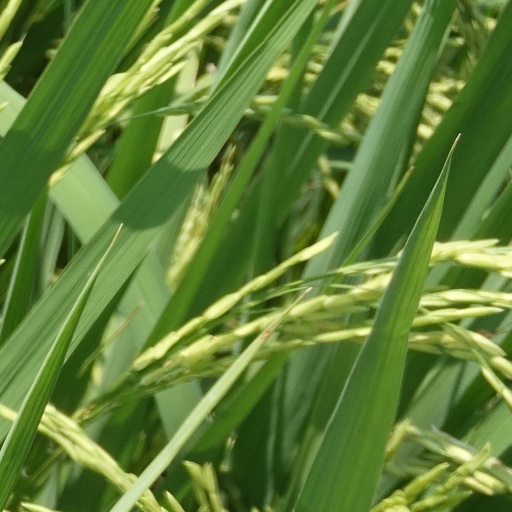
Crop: rice